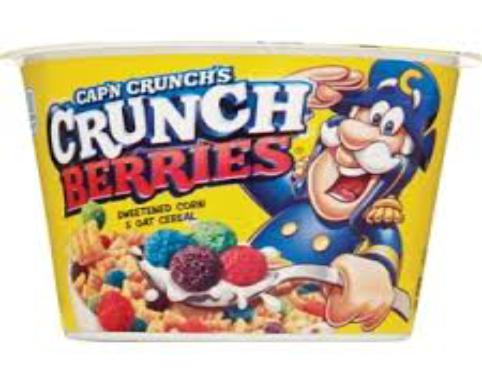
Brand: Cap'n Crunch Crunch Berries
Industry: Food